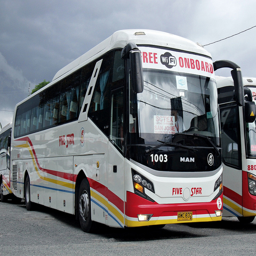
Commercial tour buses parked together in a lot.
Some buses lined up next to each other
A pair of buses sit next to each other on pavement.
Large white tour buses parked close to each other.
there are many of the same busses parked together